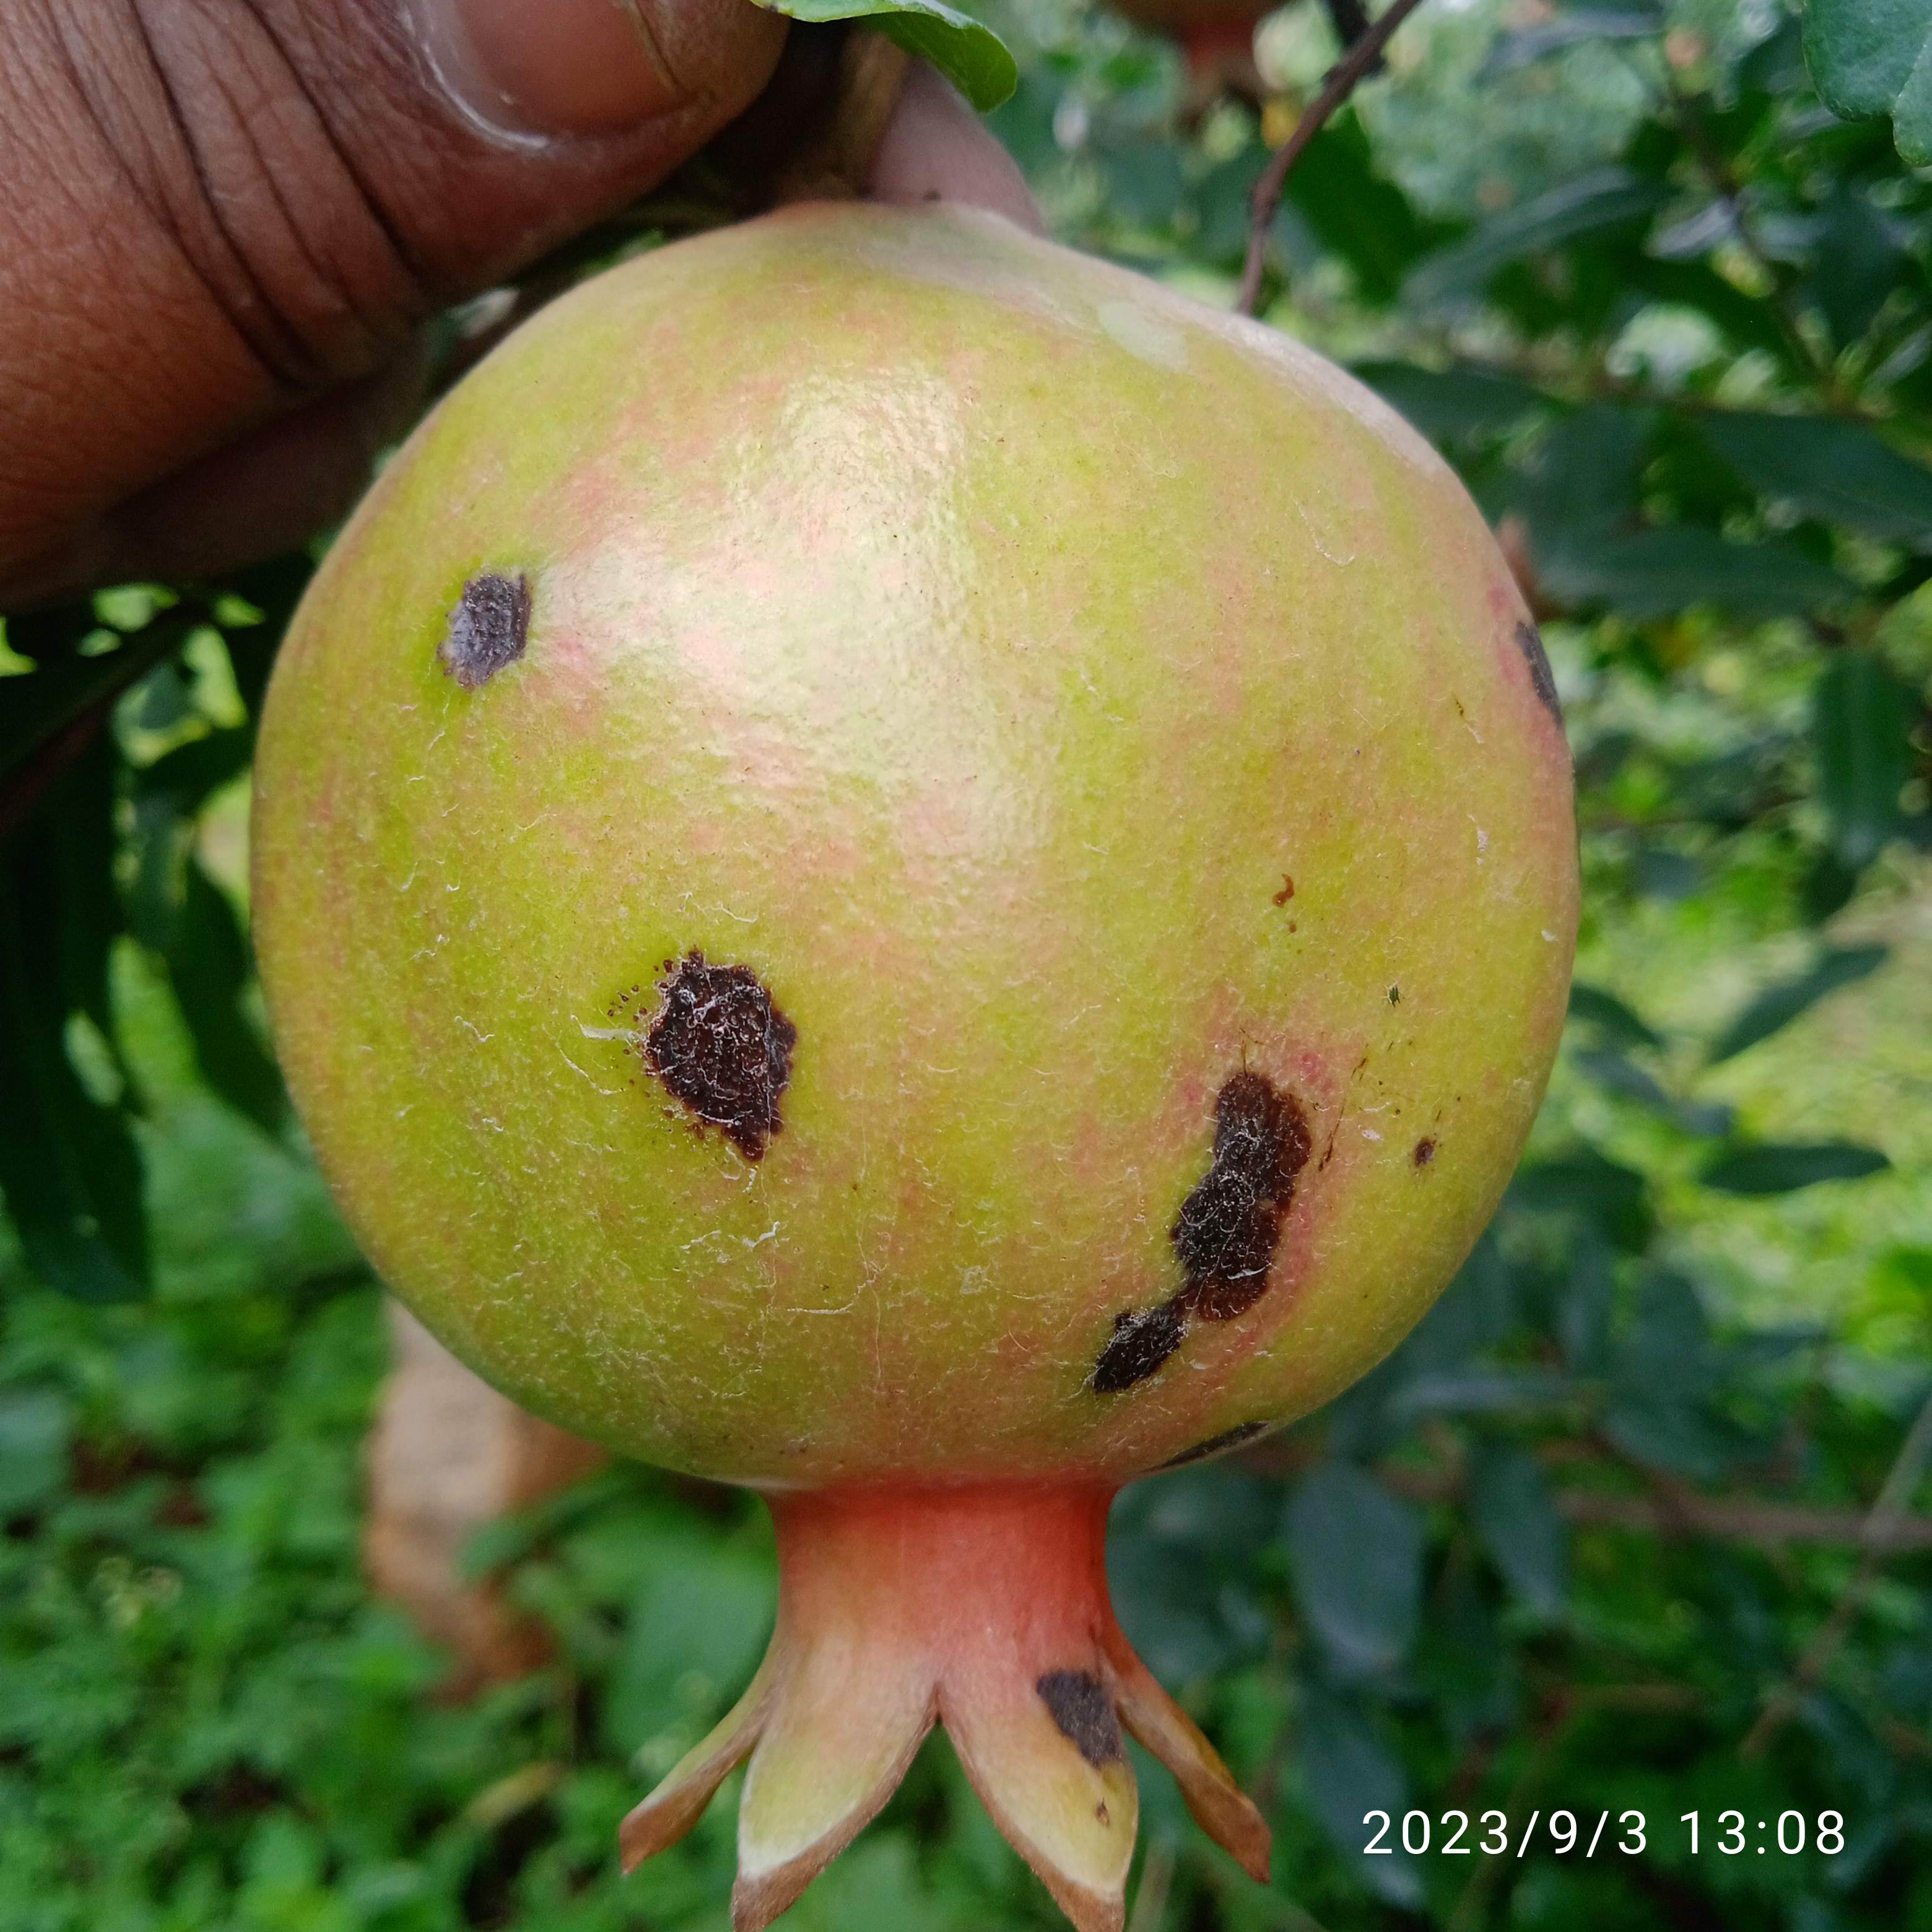
Label: Anthracnose